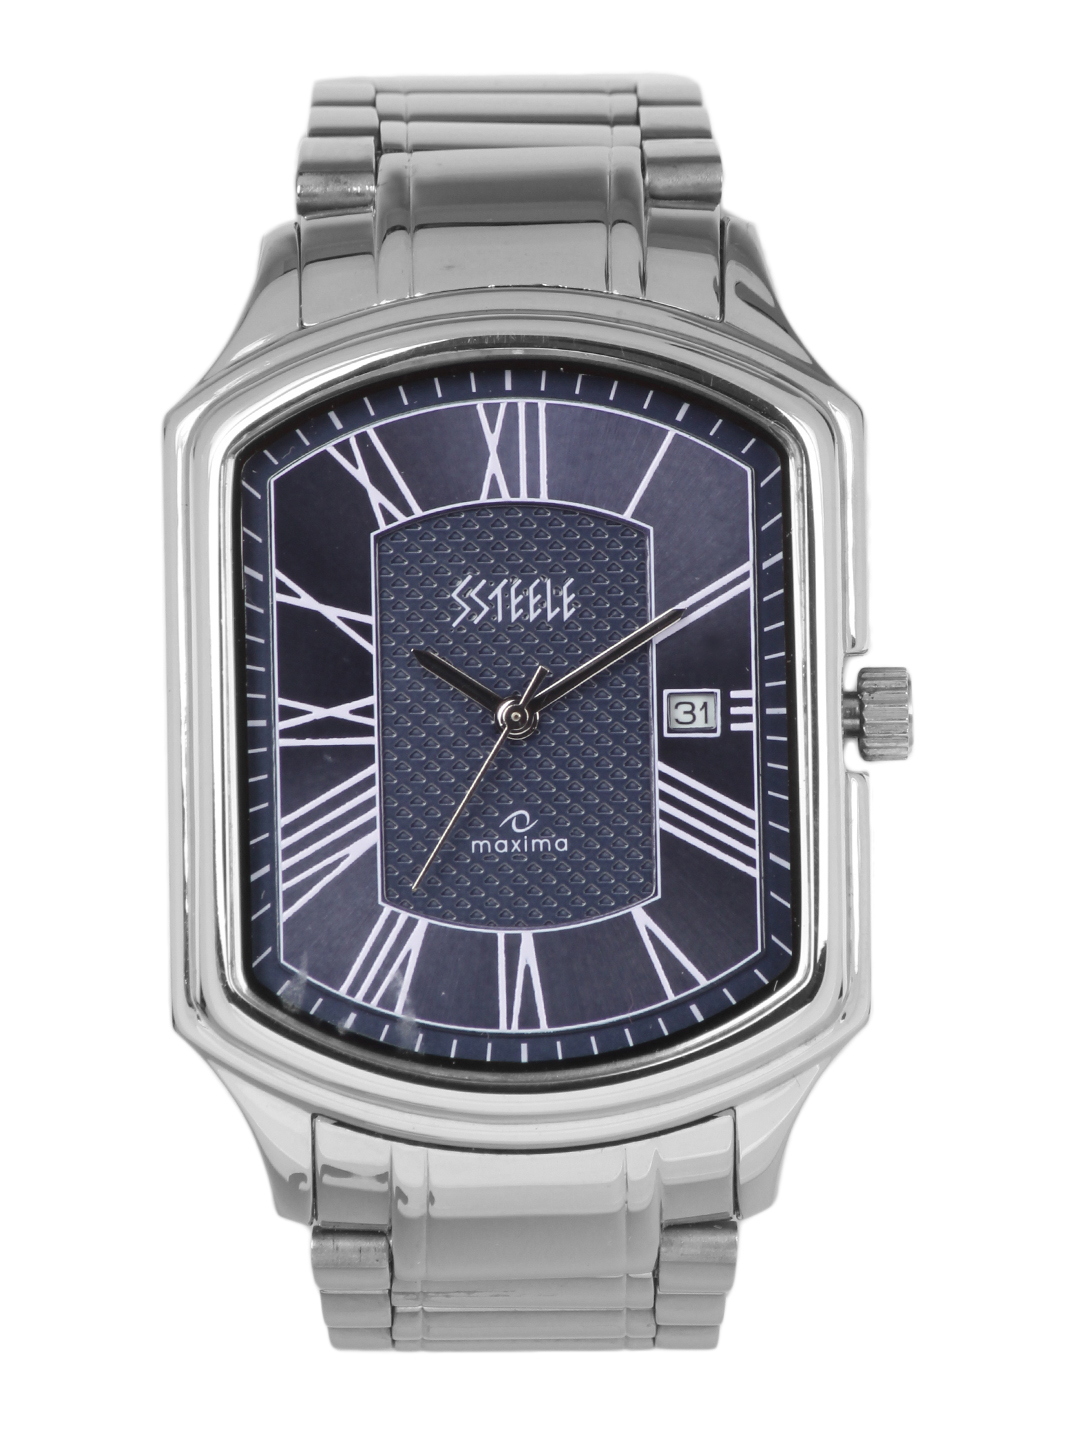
Maxima Men Blue Dial Ssteele Watch
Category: Accessories / Watches / Watches
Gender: Men
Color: Blue
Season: Winter 2016
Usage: Casual